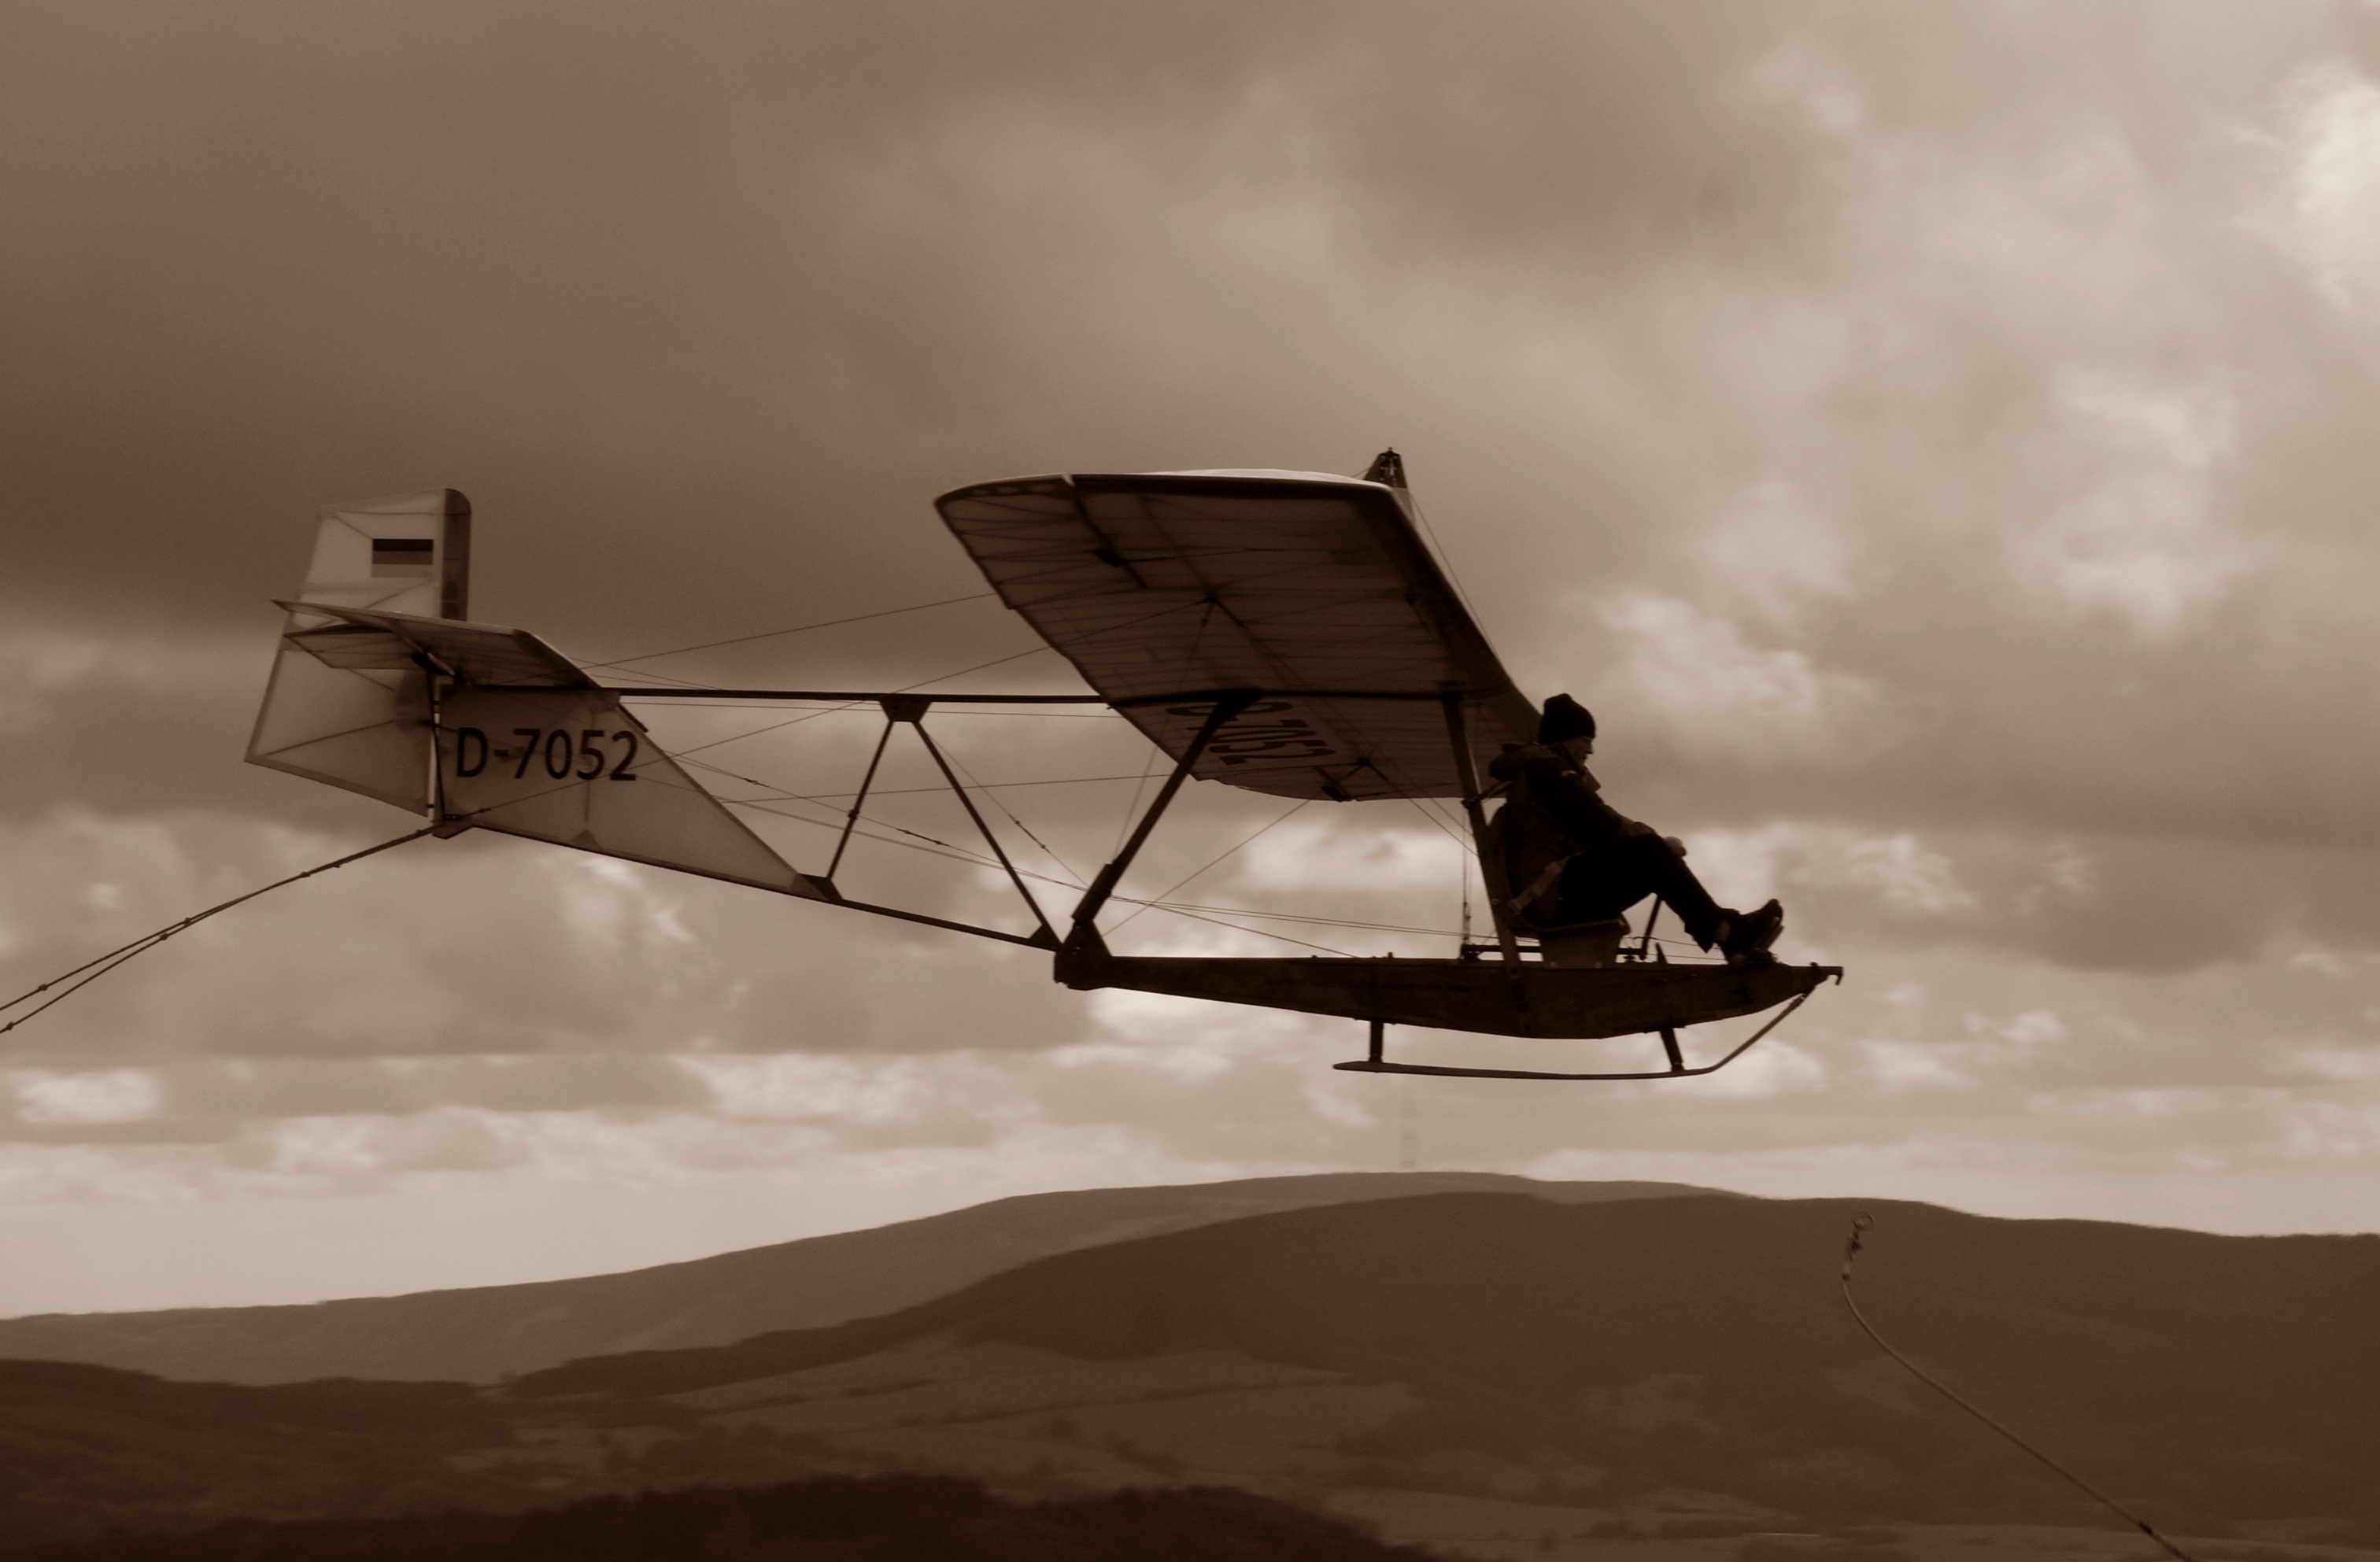
wing, black and white, adventure, fly, airplane, aircraft, vehicle, aviation, flight, glider, sepia, clouds, gliding, sail, air sports, pioneers, rh n, atmosphere of earth, wasserkuppe, school gliders, sg 38